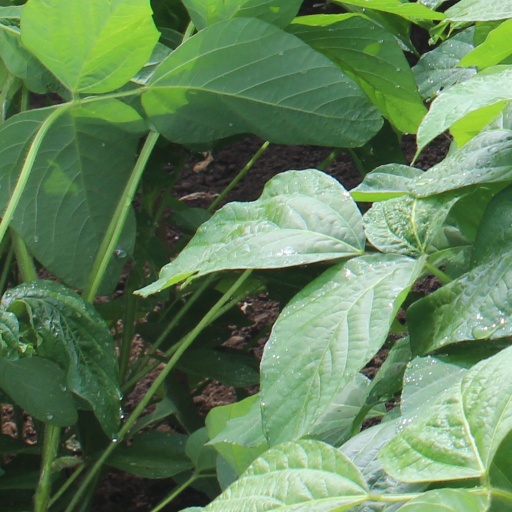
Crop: soybean